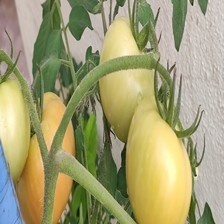
Label: tomato